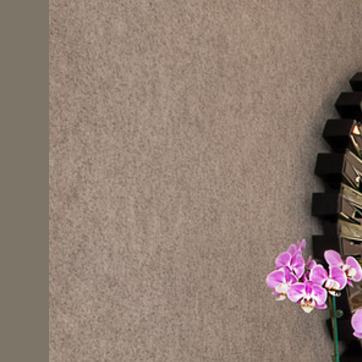
Material: wallpaper